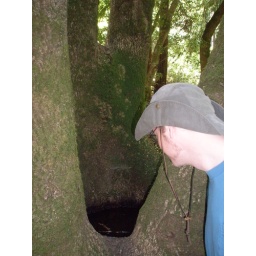
There was a little deep well of water in a "bowl" created at the bottom of some tree trunks.